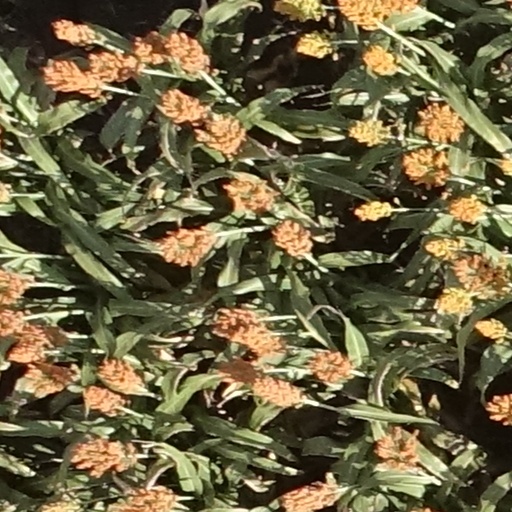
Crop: sorghum